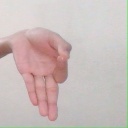
अक्षर: ज्ञ